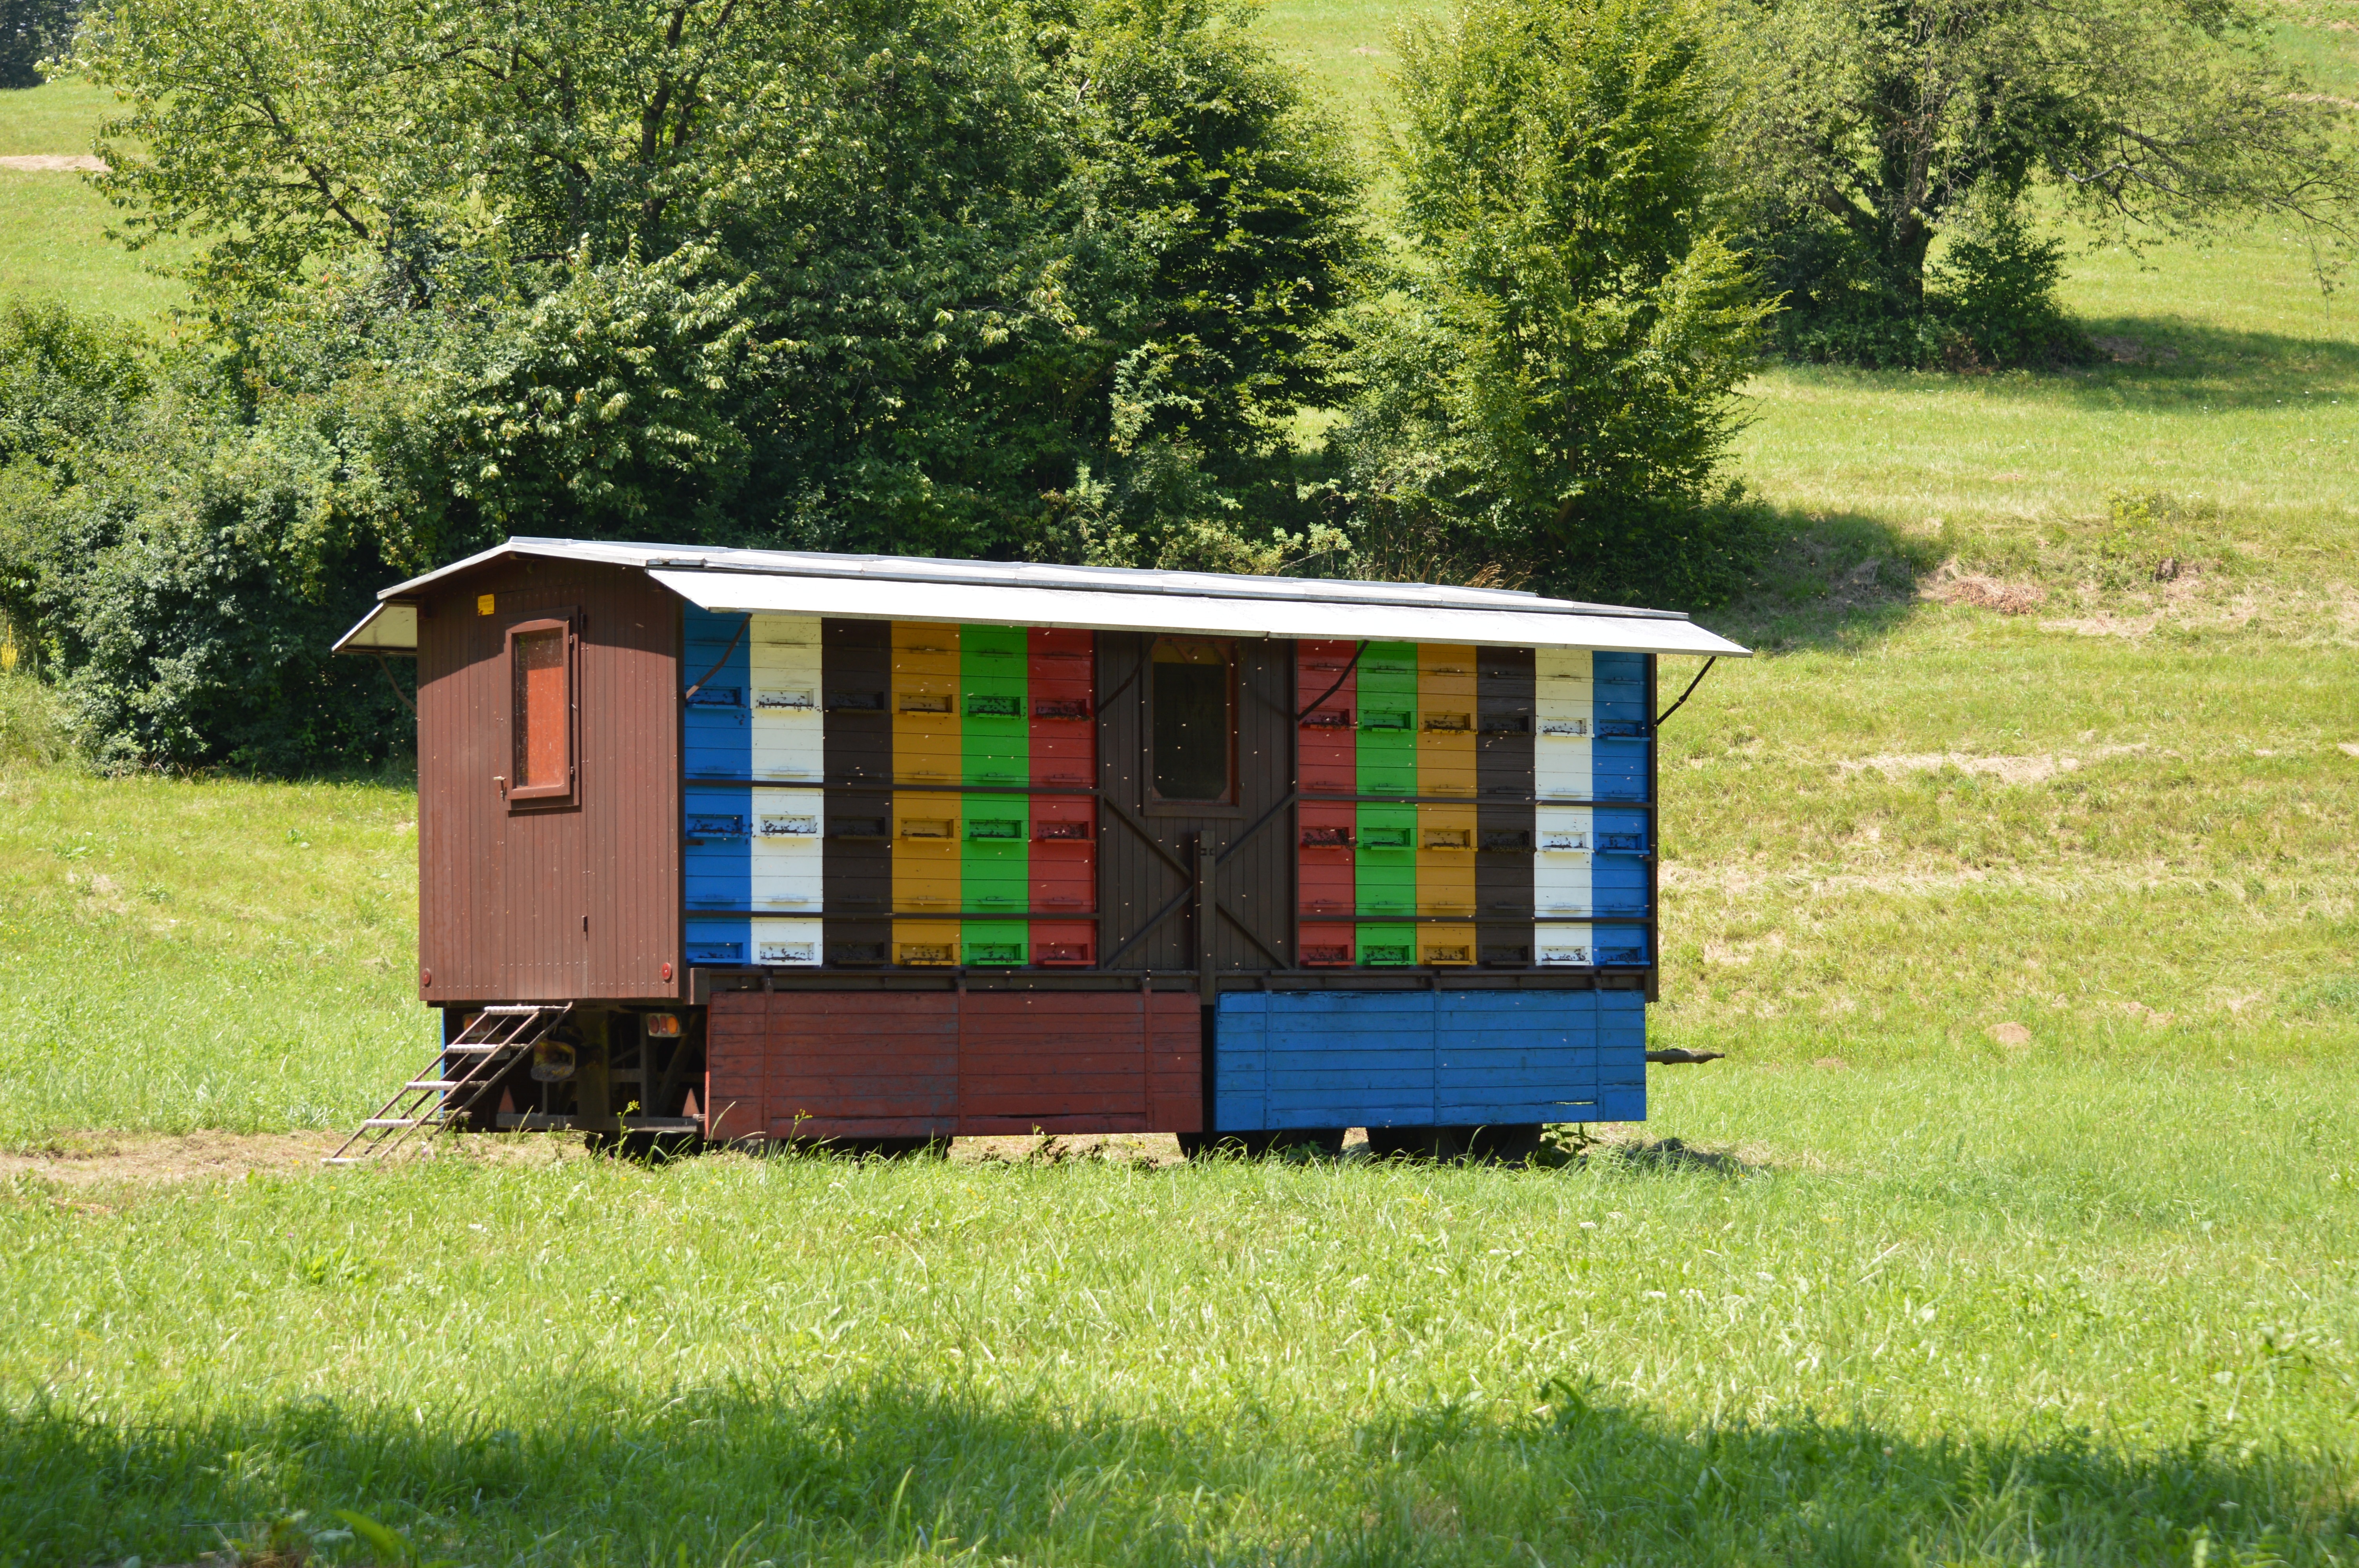
lawn, meadow, shed, shack, agriculture, beekeeper, bees, beehive, rural area, beekeeping, outdoor structure